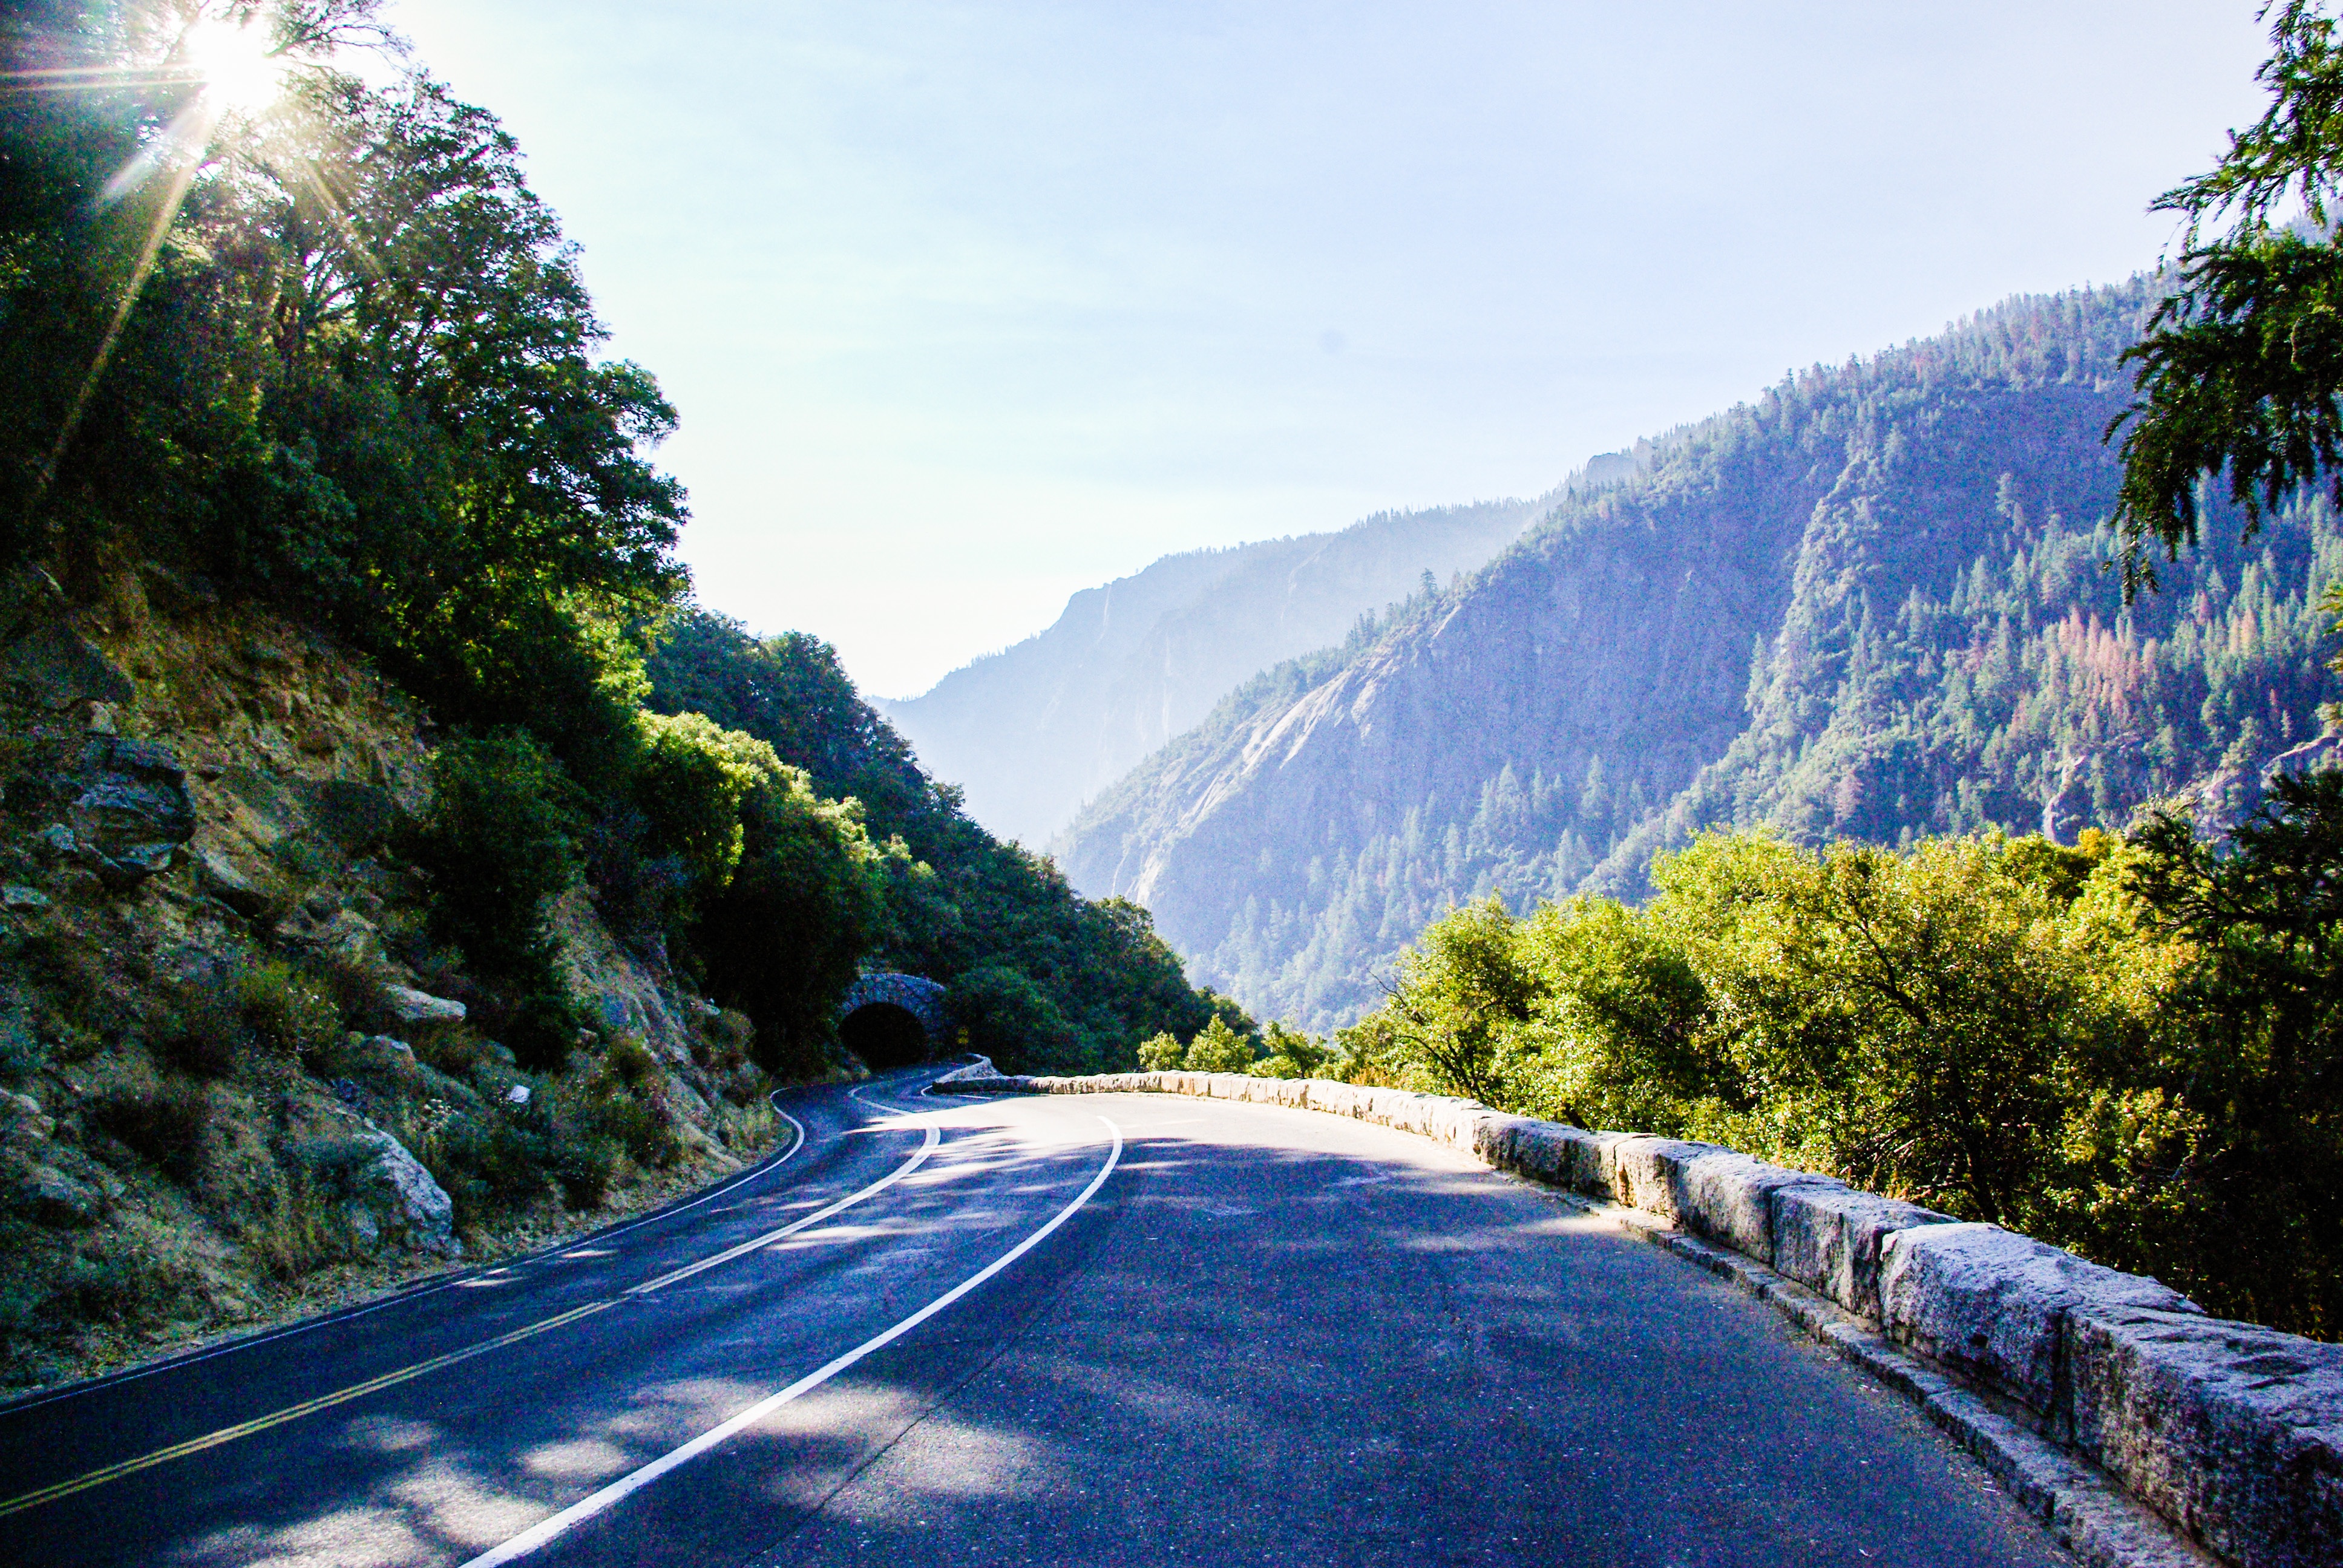
nature, mountain, road, trail, highway, valley, mountain range, national park, ridge, road trip, alps, infrastructure, mountain pass, mountainous landforms, nonbuilding structure